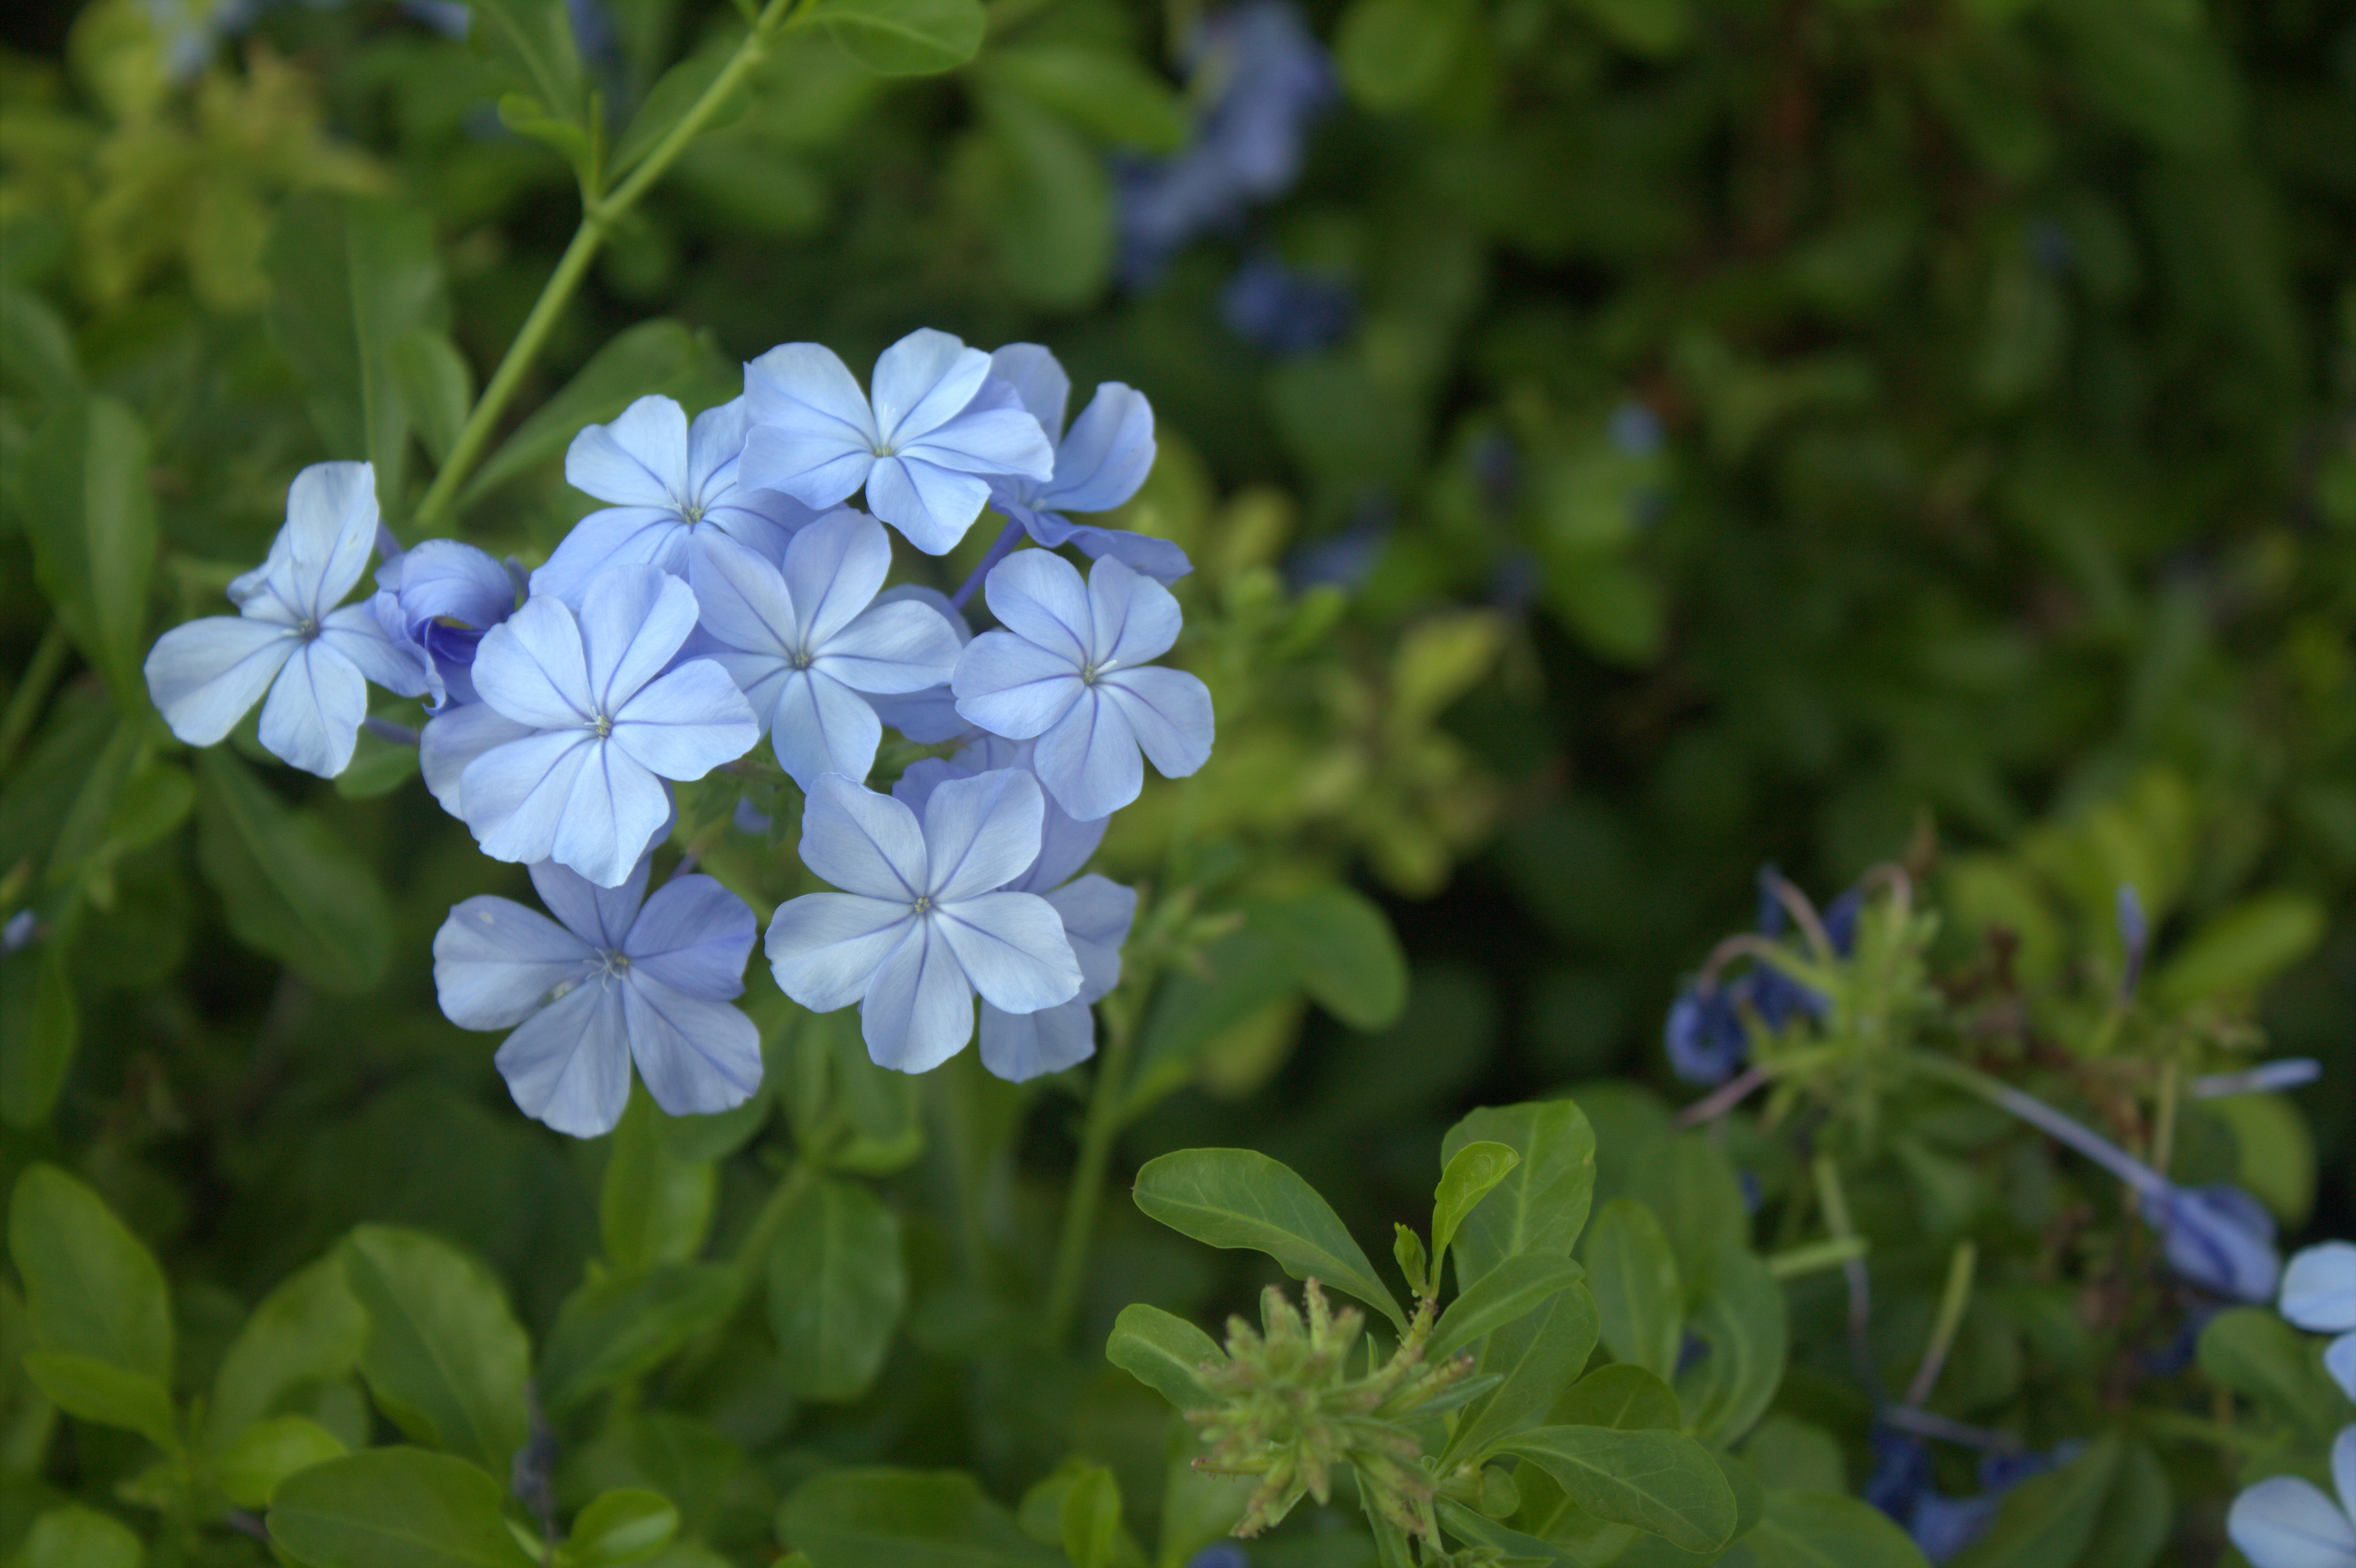
nature, blossom, plant, flower, bloom, floral, herb, natural, botany, blue, flora, botanical, wildflower, forget me not, flowering plant, land plant